Antoine Gizenga cabinet

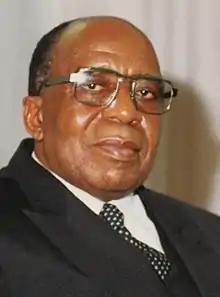
Antoine Gizenga, head of the cabinet

The Antoine Gizenga cabinet consisted of the Ministers of State, Ministers and Deputy Ministers appointed by Prime Minister Antoine Gizenga of the Democratic Republic of the Congo. Gizenga was Prime Minister from 30 December 2006 to 10 October 2008.